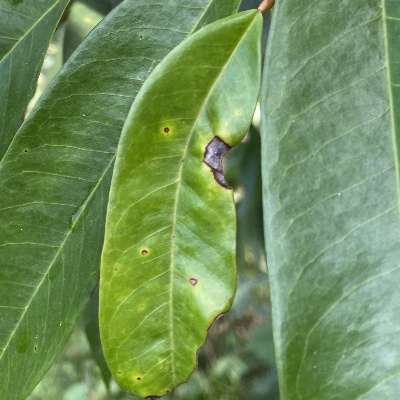
Label: Leaf_Phomopsis